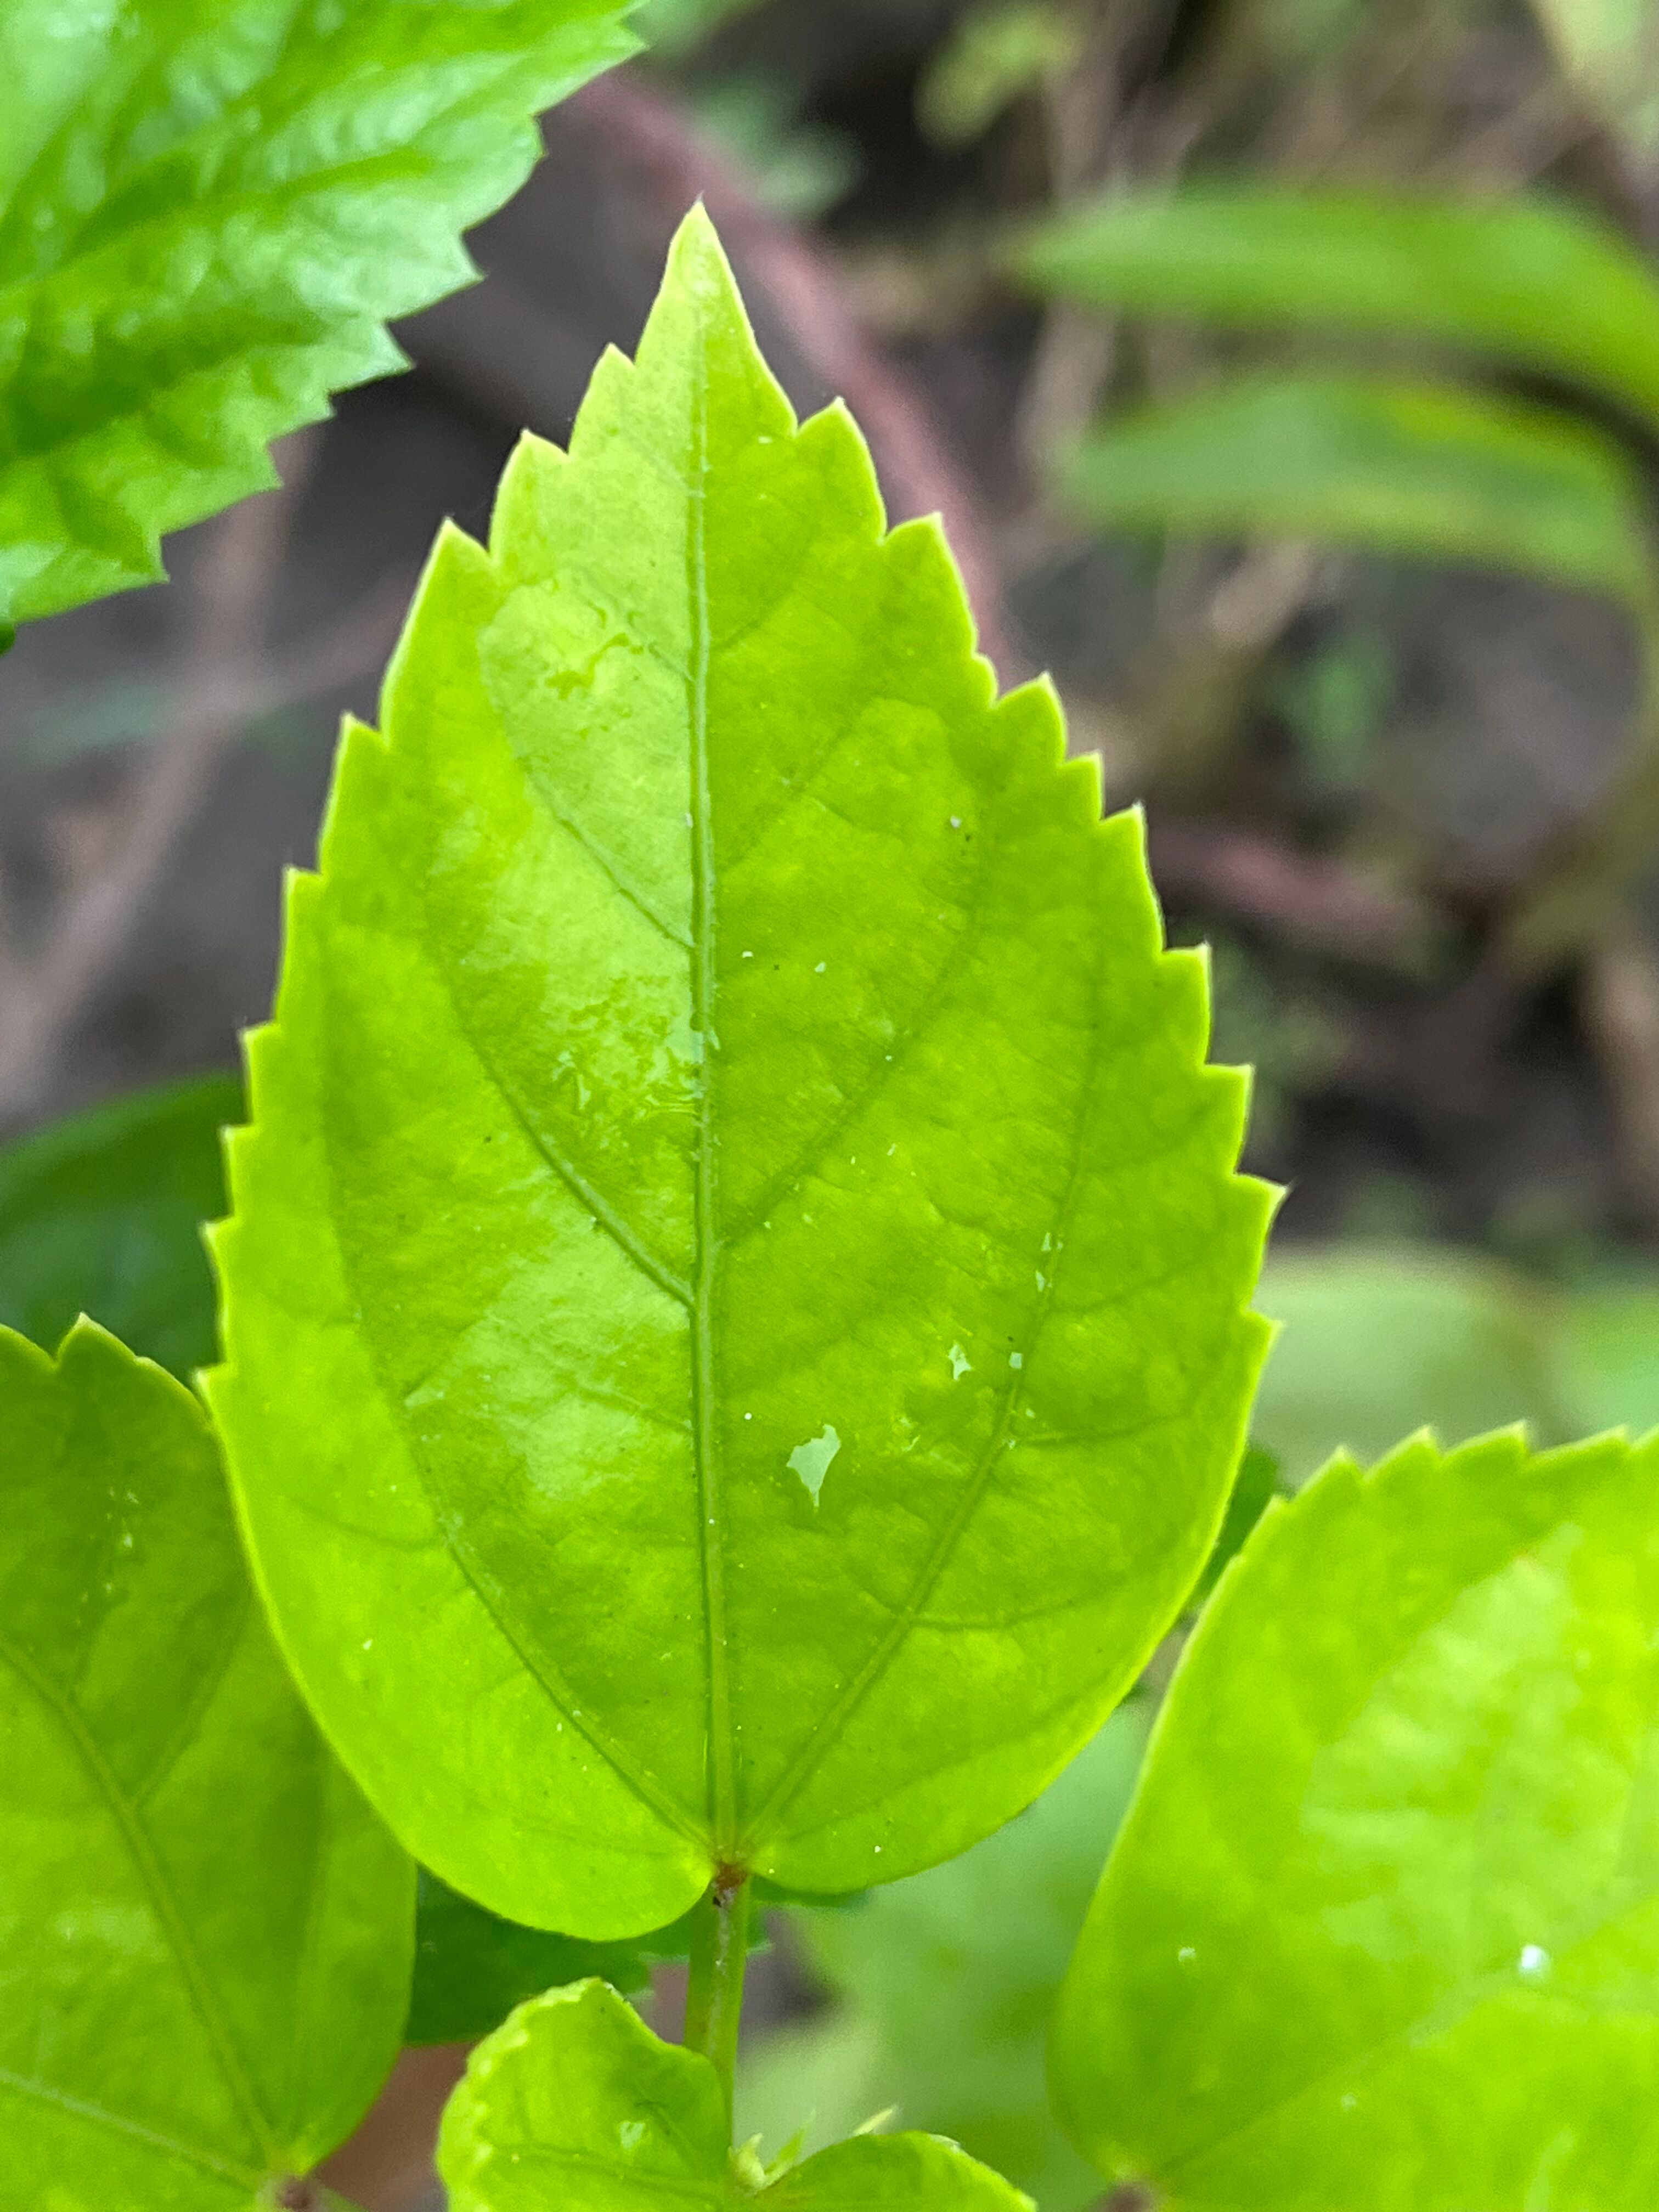
Plant species: hibiscus-rosa-sinensis